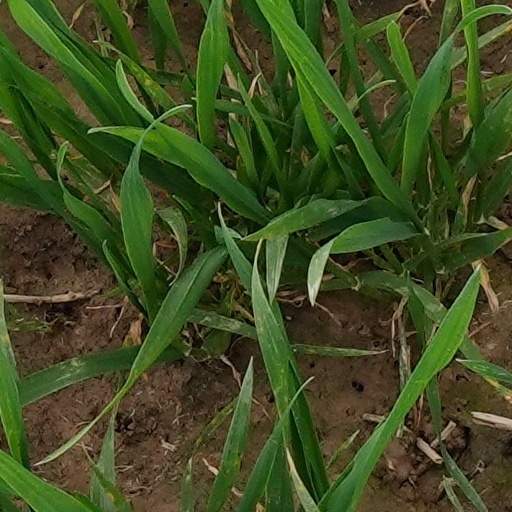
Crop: wheat